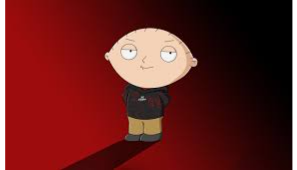
Portrait style: Cartoon Portrait